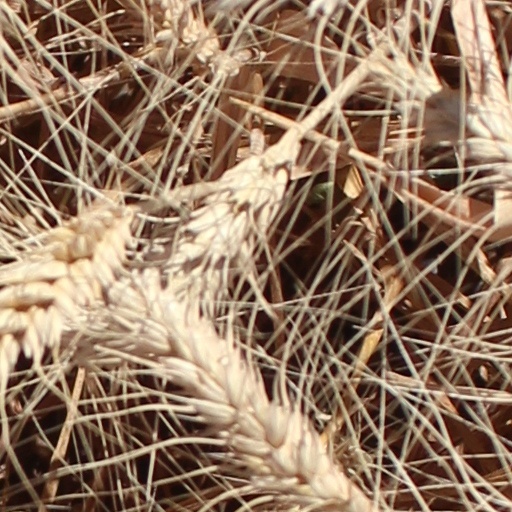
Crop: wheat